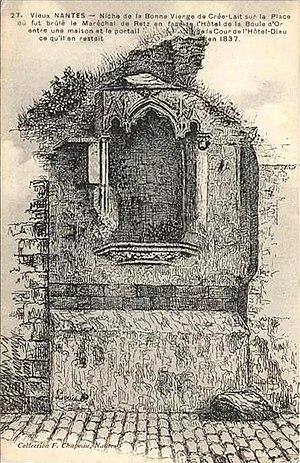
Vieux Nantes, niche de la Bonne Vierge de Crée-Lait.
Gilles de Montmorency-Laval, plus connu sous le nom de Gilles de Rais en référence à son titre de baron de Retz, né au château de Champtocé-sur-Loire à une date inconnue, mort le 26 octobre 1440 à Nantes, est un chevalier et seigneur de Bretagne, d'Anjou, du Poitou, du Maine et d'Angoumois.